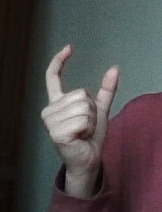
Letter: nun